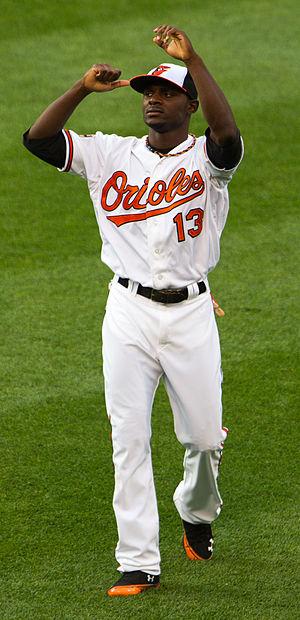
Xavier Tyrone Avery est un voltigeur des Ligues majeures de baseball évoluant avec les Mariners de Seattle.